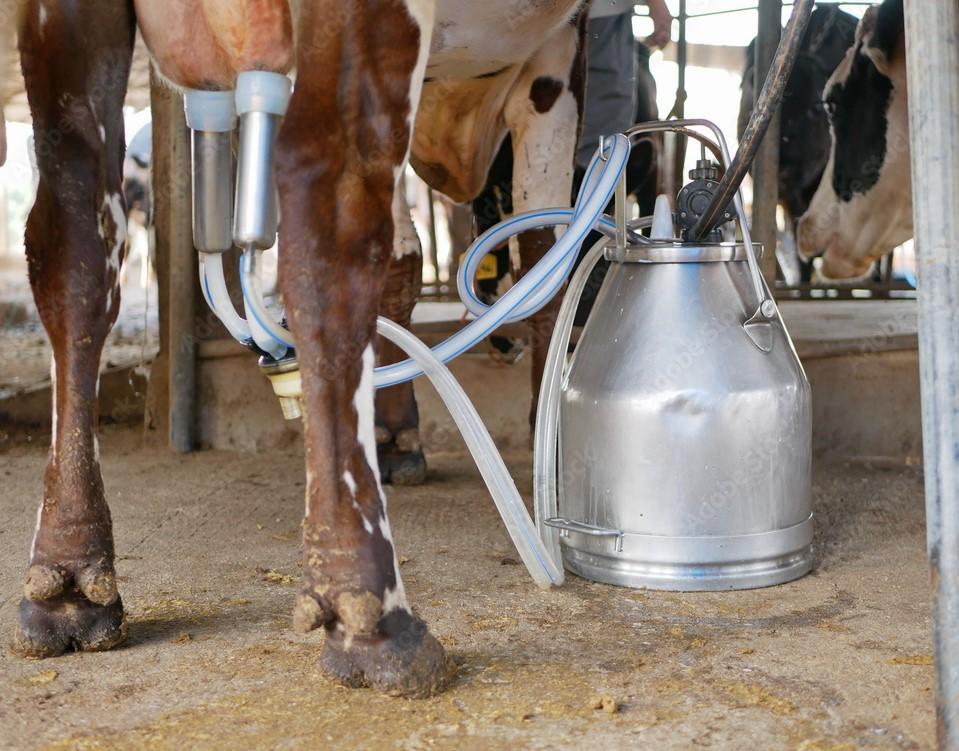
Ng'ombe amesimama sakafuni, kuna mtu anaonekana kwa umbali. Ng'ombe mmoja anakamwa maziwa kutumia [cs] machine [cs] ng'ombe aliye kando anaonekana kuwa na rangi nyeusi na nyeupe usoni, sakafu ni chafu.